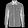
Label: Shirt